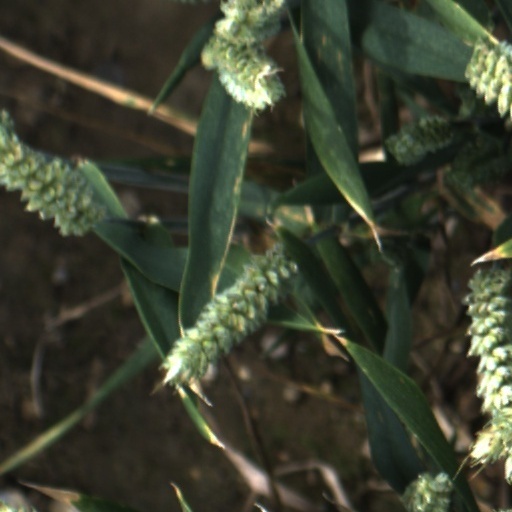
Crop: wheat